Tadeusz Tański

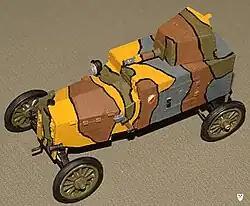
Ford FT-B

In 1919 he returned to Poland and started working for the Ministry of Military Affairs in the Automobile Section. During the Polish-Bolshevik War, in 1920 he constructed the first Polish armoured car, the Ford FT-B, based on chassis of the famous Ford T. Altogether 16 machines of this type were built, all of them used in front service.